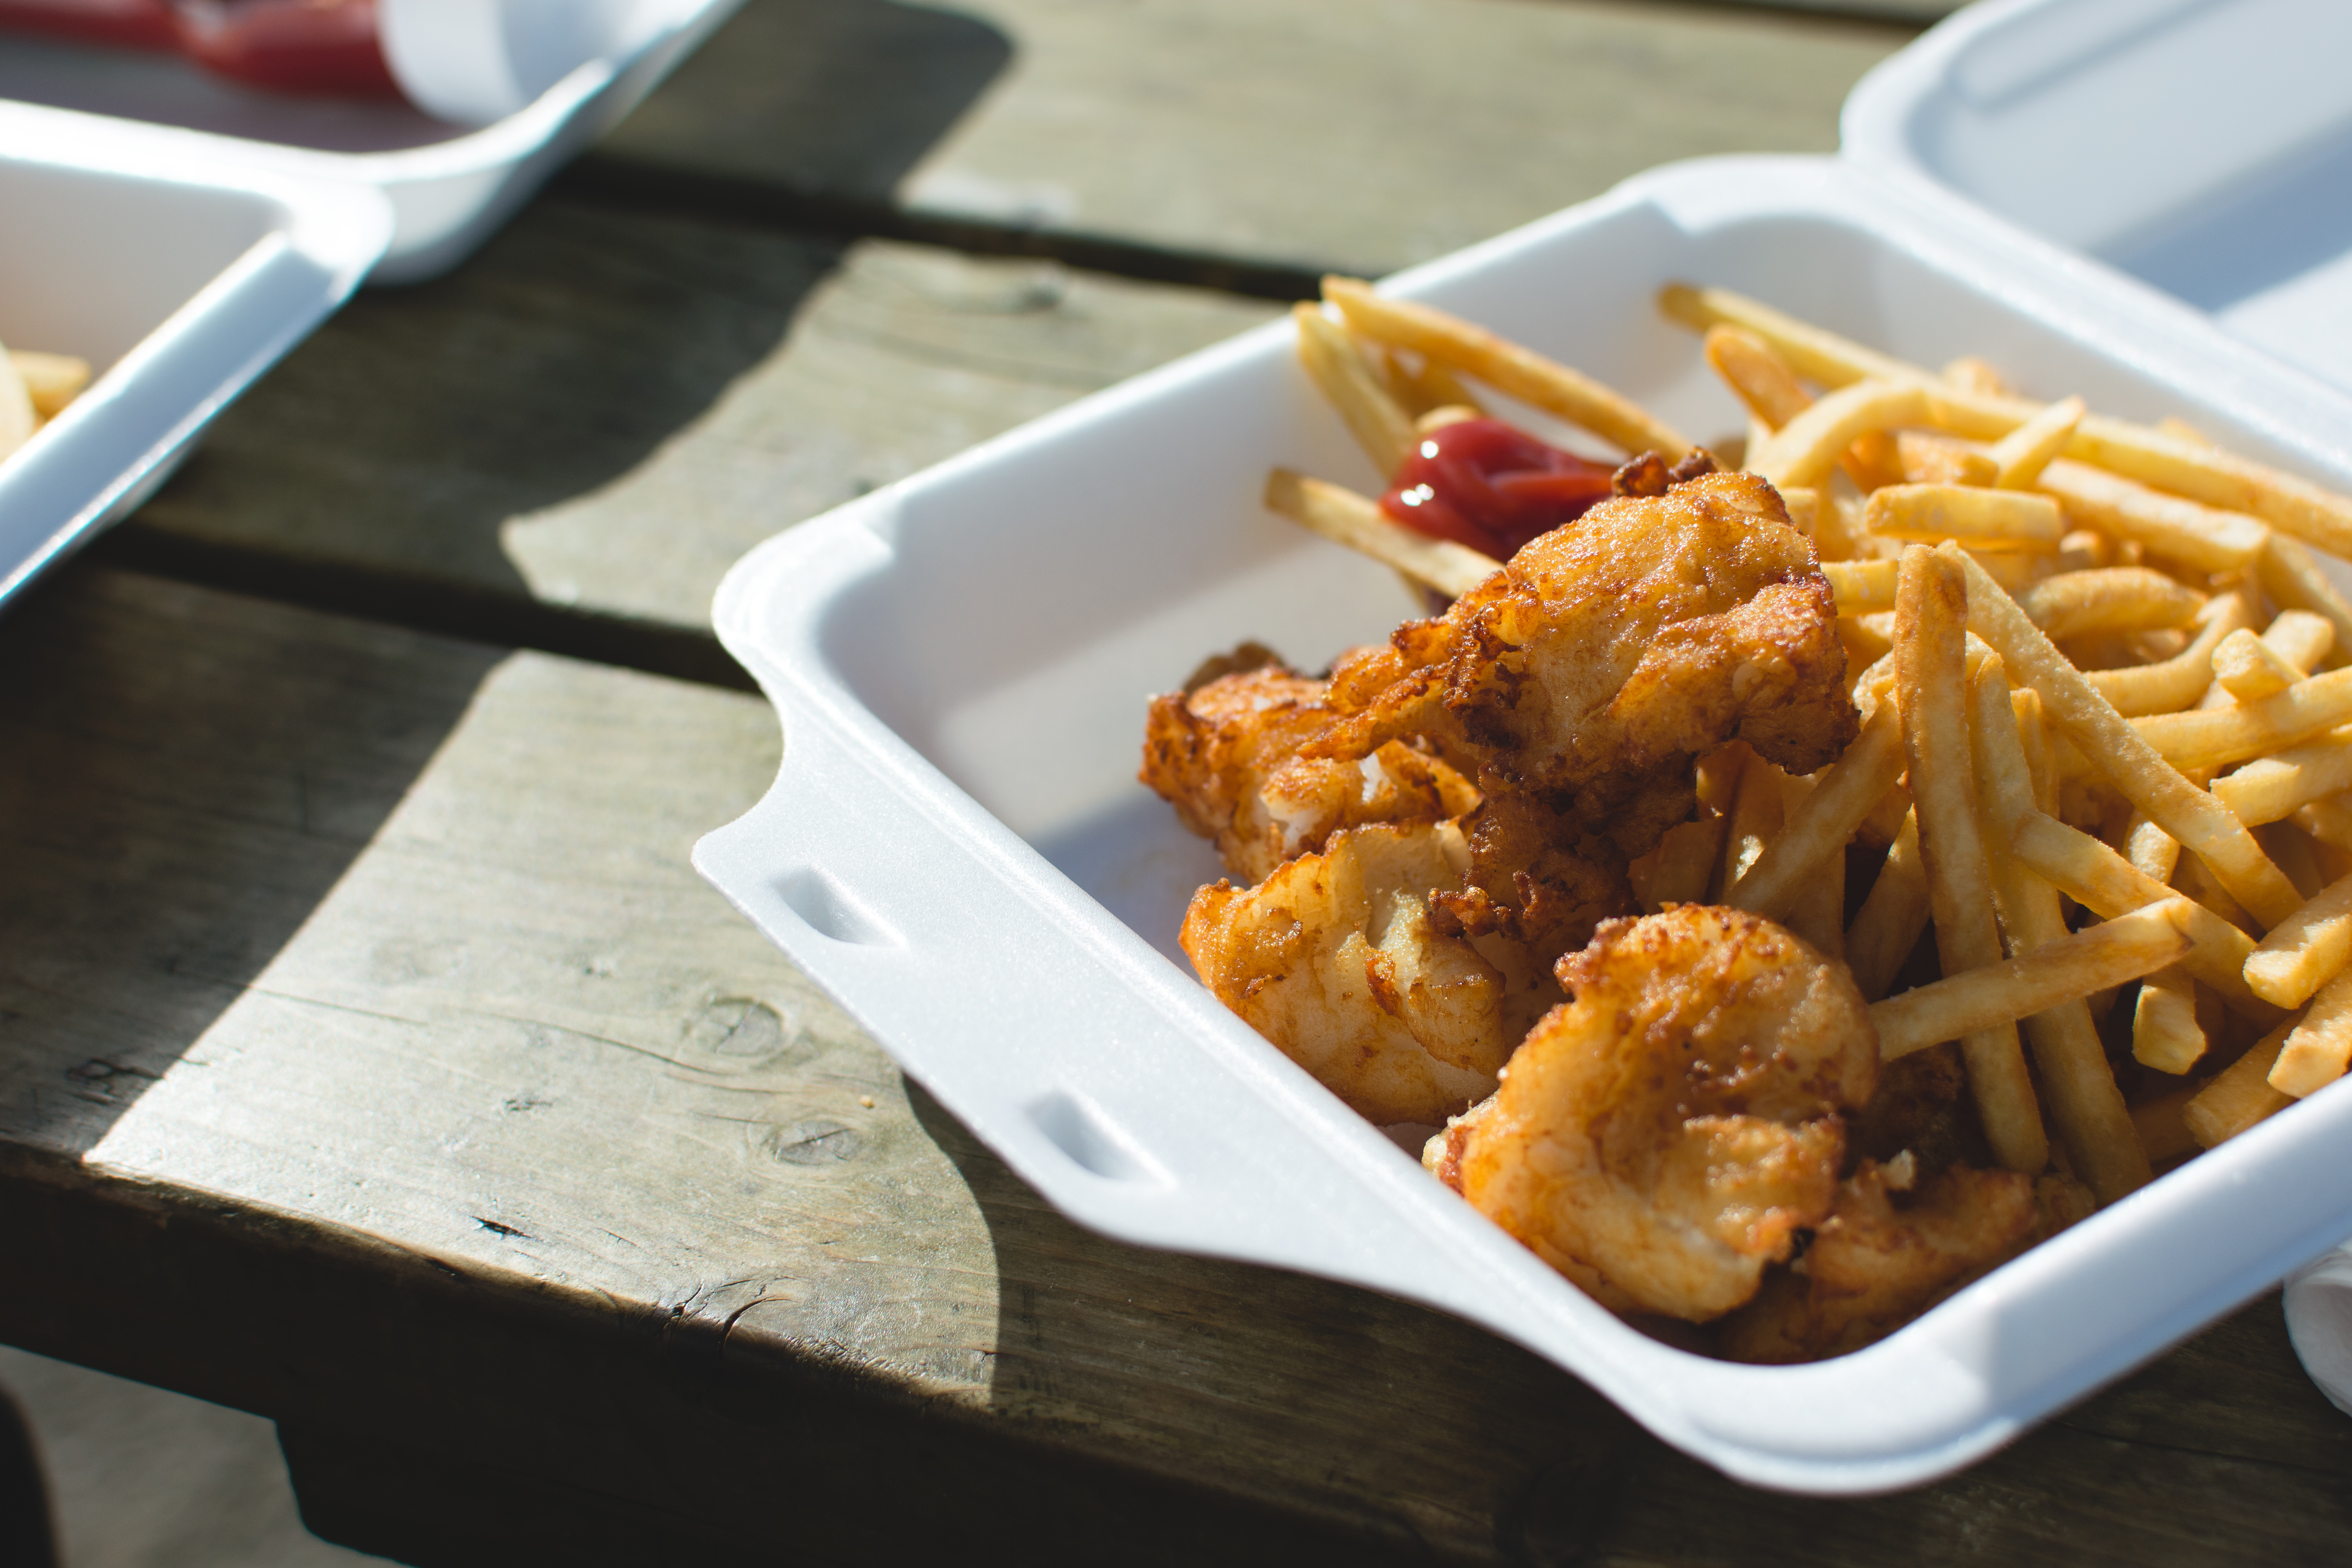
dish, cuisine, food, ingredient, comfort food, junk food, meat, fried food, Take out food, produce, poutine, recipe, fast food, side dish, lunch, american food, meal, canadian cuisine, italian food